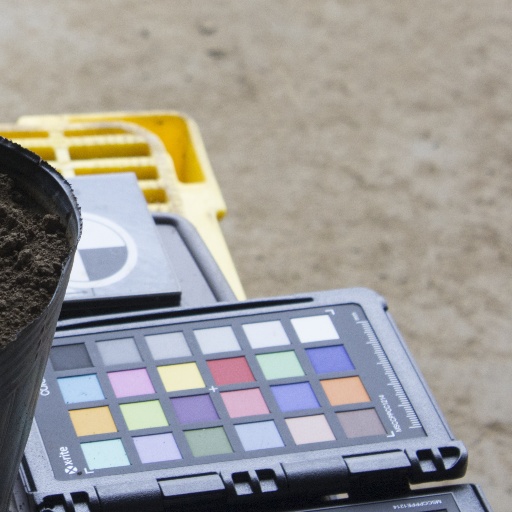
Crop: soybean